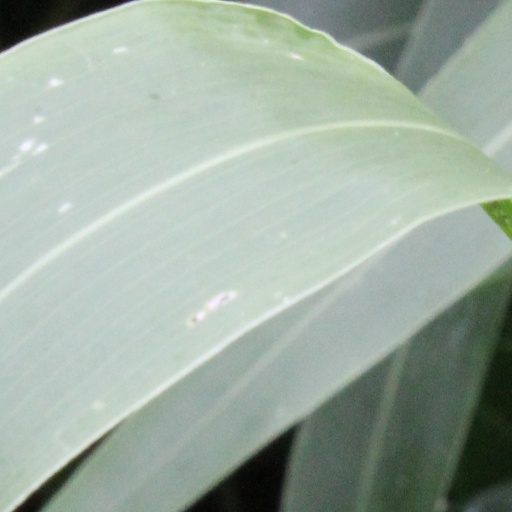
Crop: sorghum